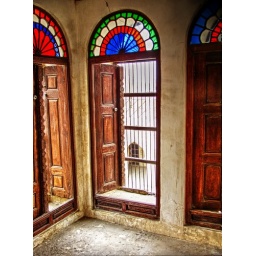
Shaikh Isa bin Ali house - A window in the eastern room